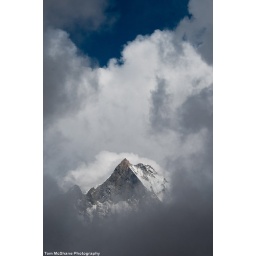
The photogenic and sacred fish tail peak, called Machhapuchhre near pokhora, Nepal peeps through a gap in the cloud